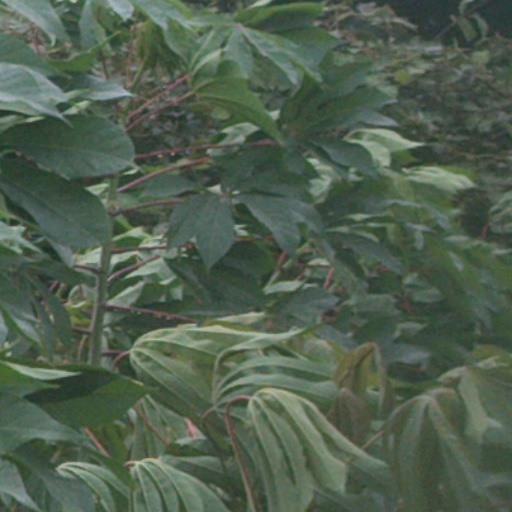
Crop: cassava